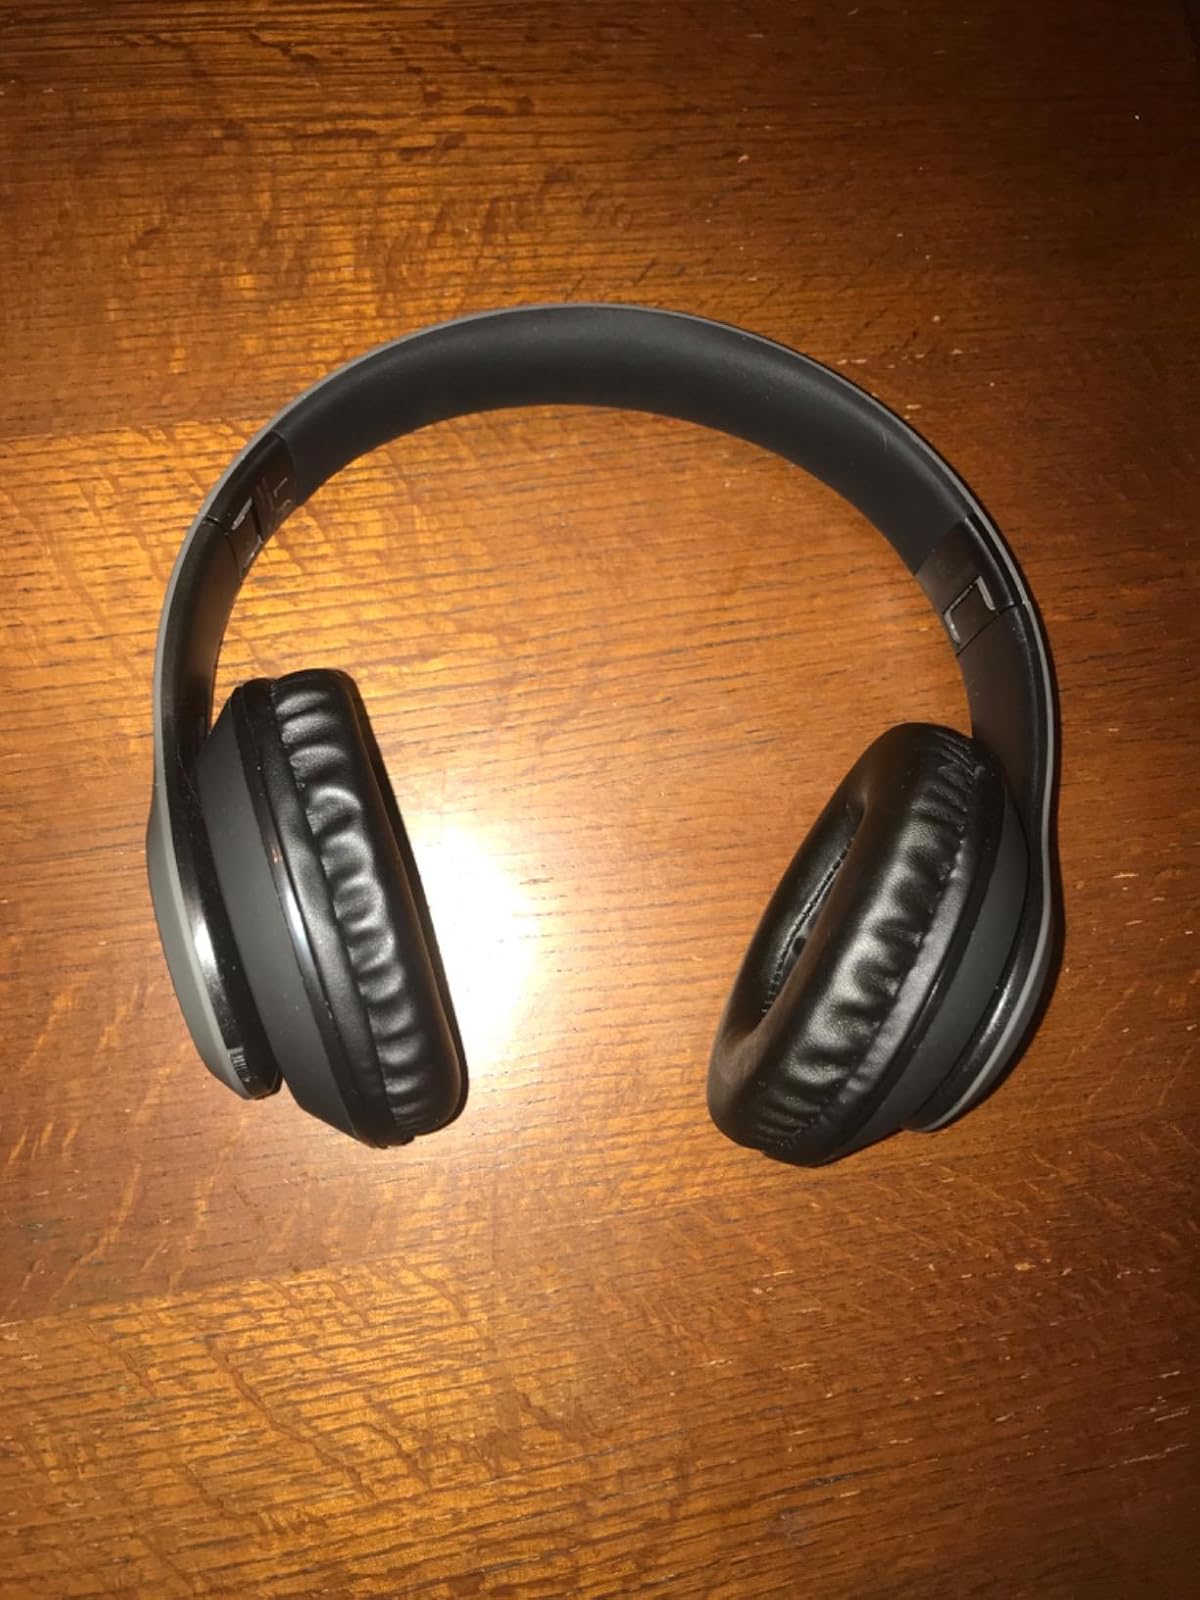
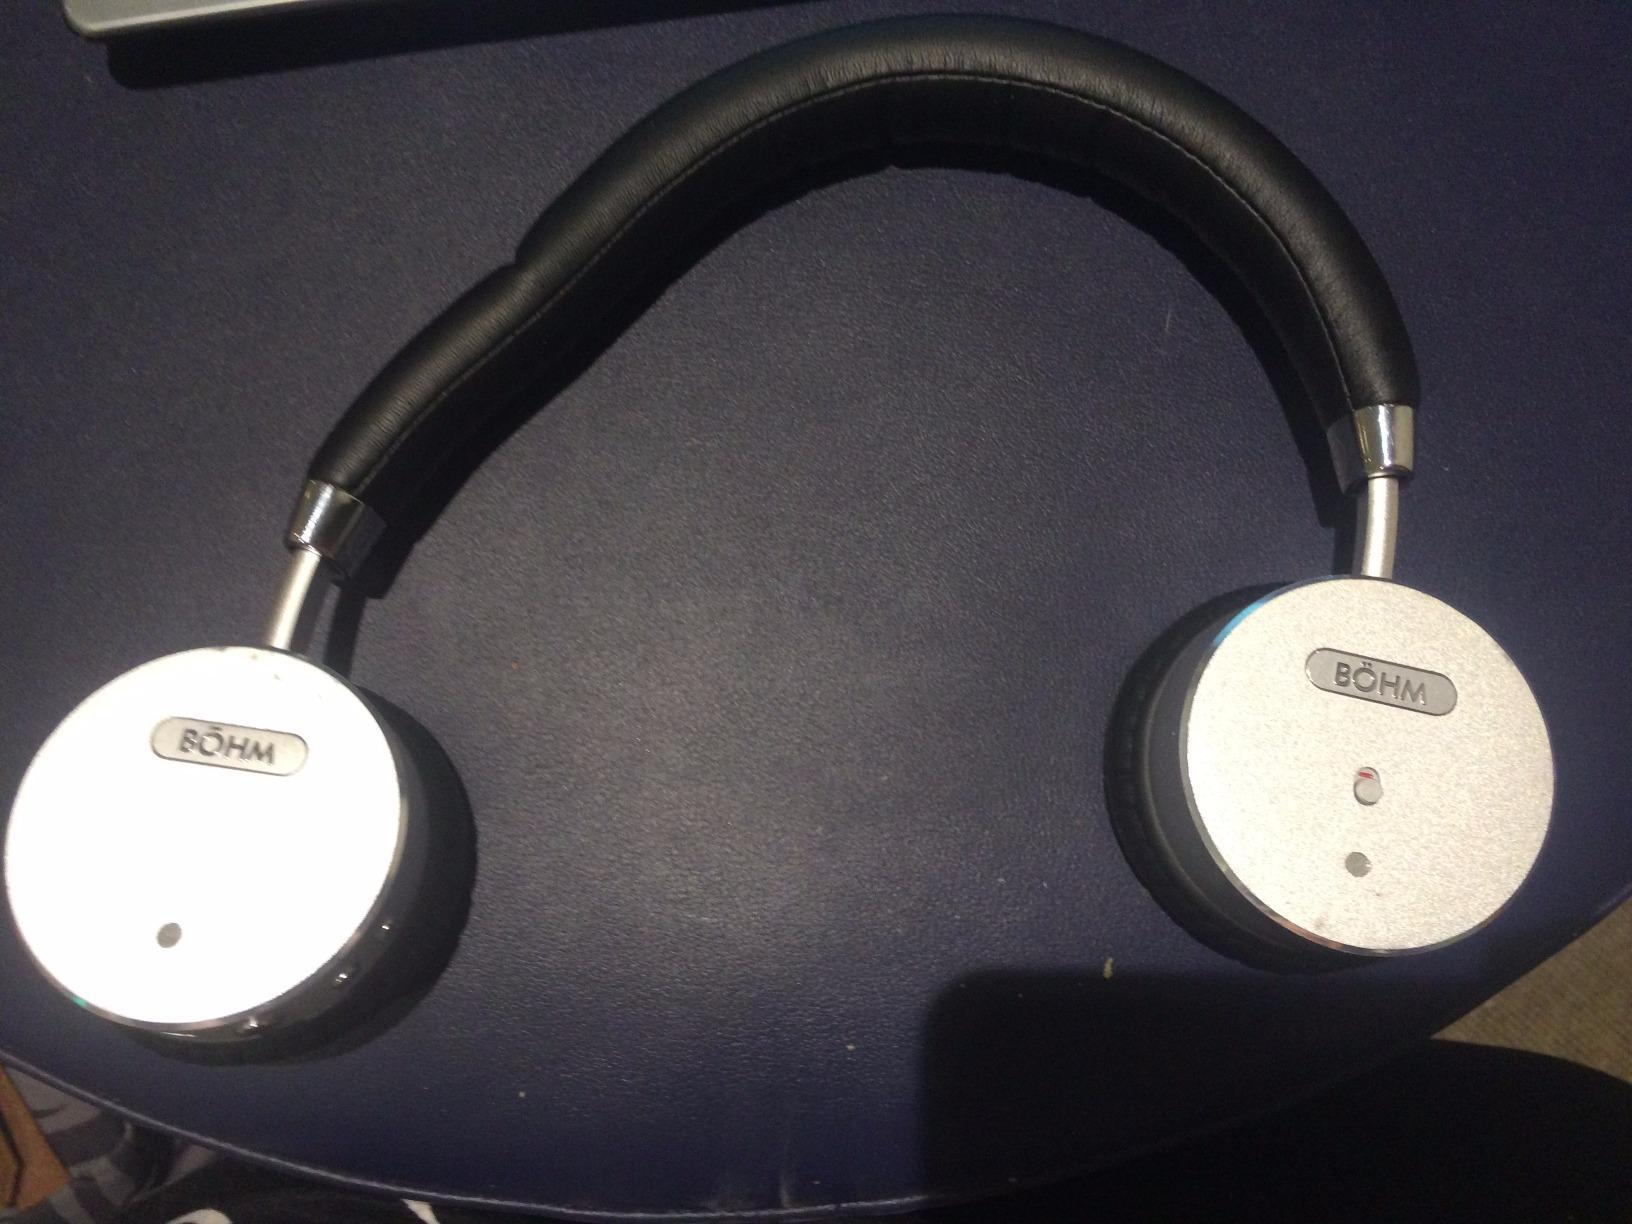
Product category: headphones
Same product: no